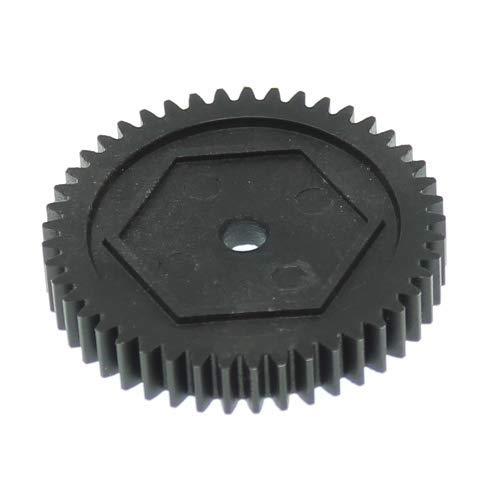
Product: Redcat Racing Rer11358 Plastic Spur Gear (45T) For GEN8 Scout II
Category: Toys & Games | Hobbies | Remote & App Controlled Vehicles & Parts | Remote & App Controlled Vehicle Parts
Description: Genuine Redcat Racing Replacement part  Rer11358.
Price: $5.99
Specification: ProductDimensions:0.2x1.5x1.5inches|ItemWeight:0.32ounces|ShippingWeight:0.32ounces(Viewshippingratesandpolicies)|ASIN:B07N28ZZF7|Itemmodelnumber:RER11358|Manufacturerrecommendedage:10yearsandup